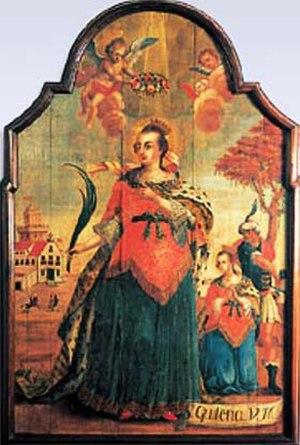
Sainte Quitterie ou Quiterie est une jeune vierge de sang royal wisigoth, qui préféra mourir plutôt que de renier sa foi. Décapitée vers 472 dans le palais royal d'Aire-sur-l'Adour, elle porta, selon la légende, sa tête entre ses mains jusqu'au baptistère de la ville où se trouve une fontaine qui porte désormais son nom. Elle est fêtée le 22 mai.